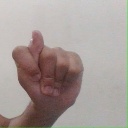
अक्षर: ट